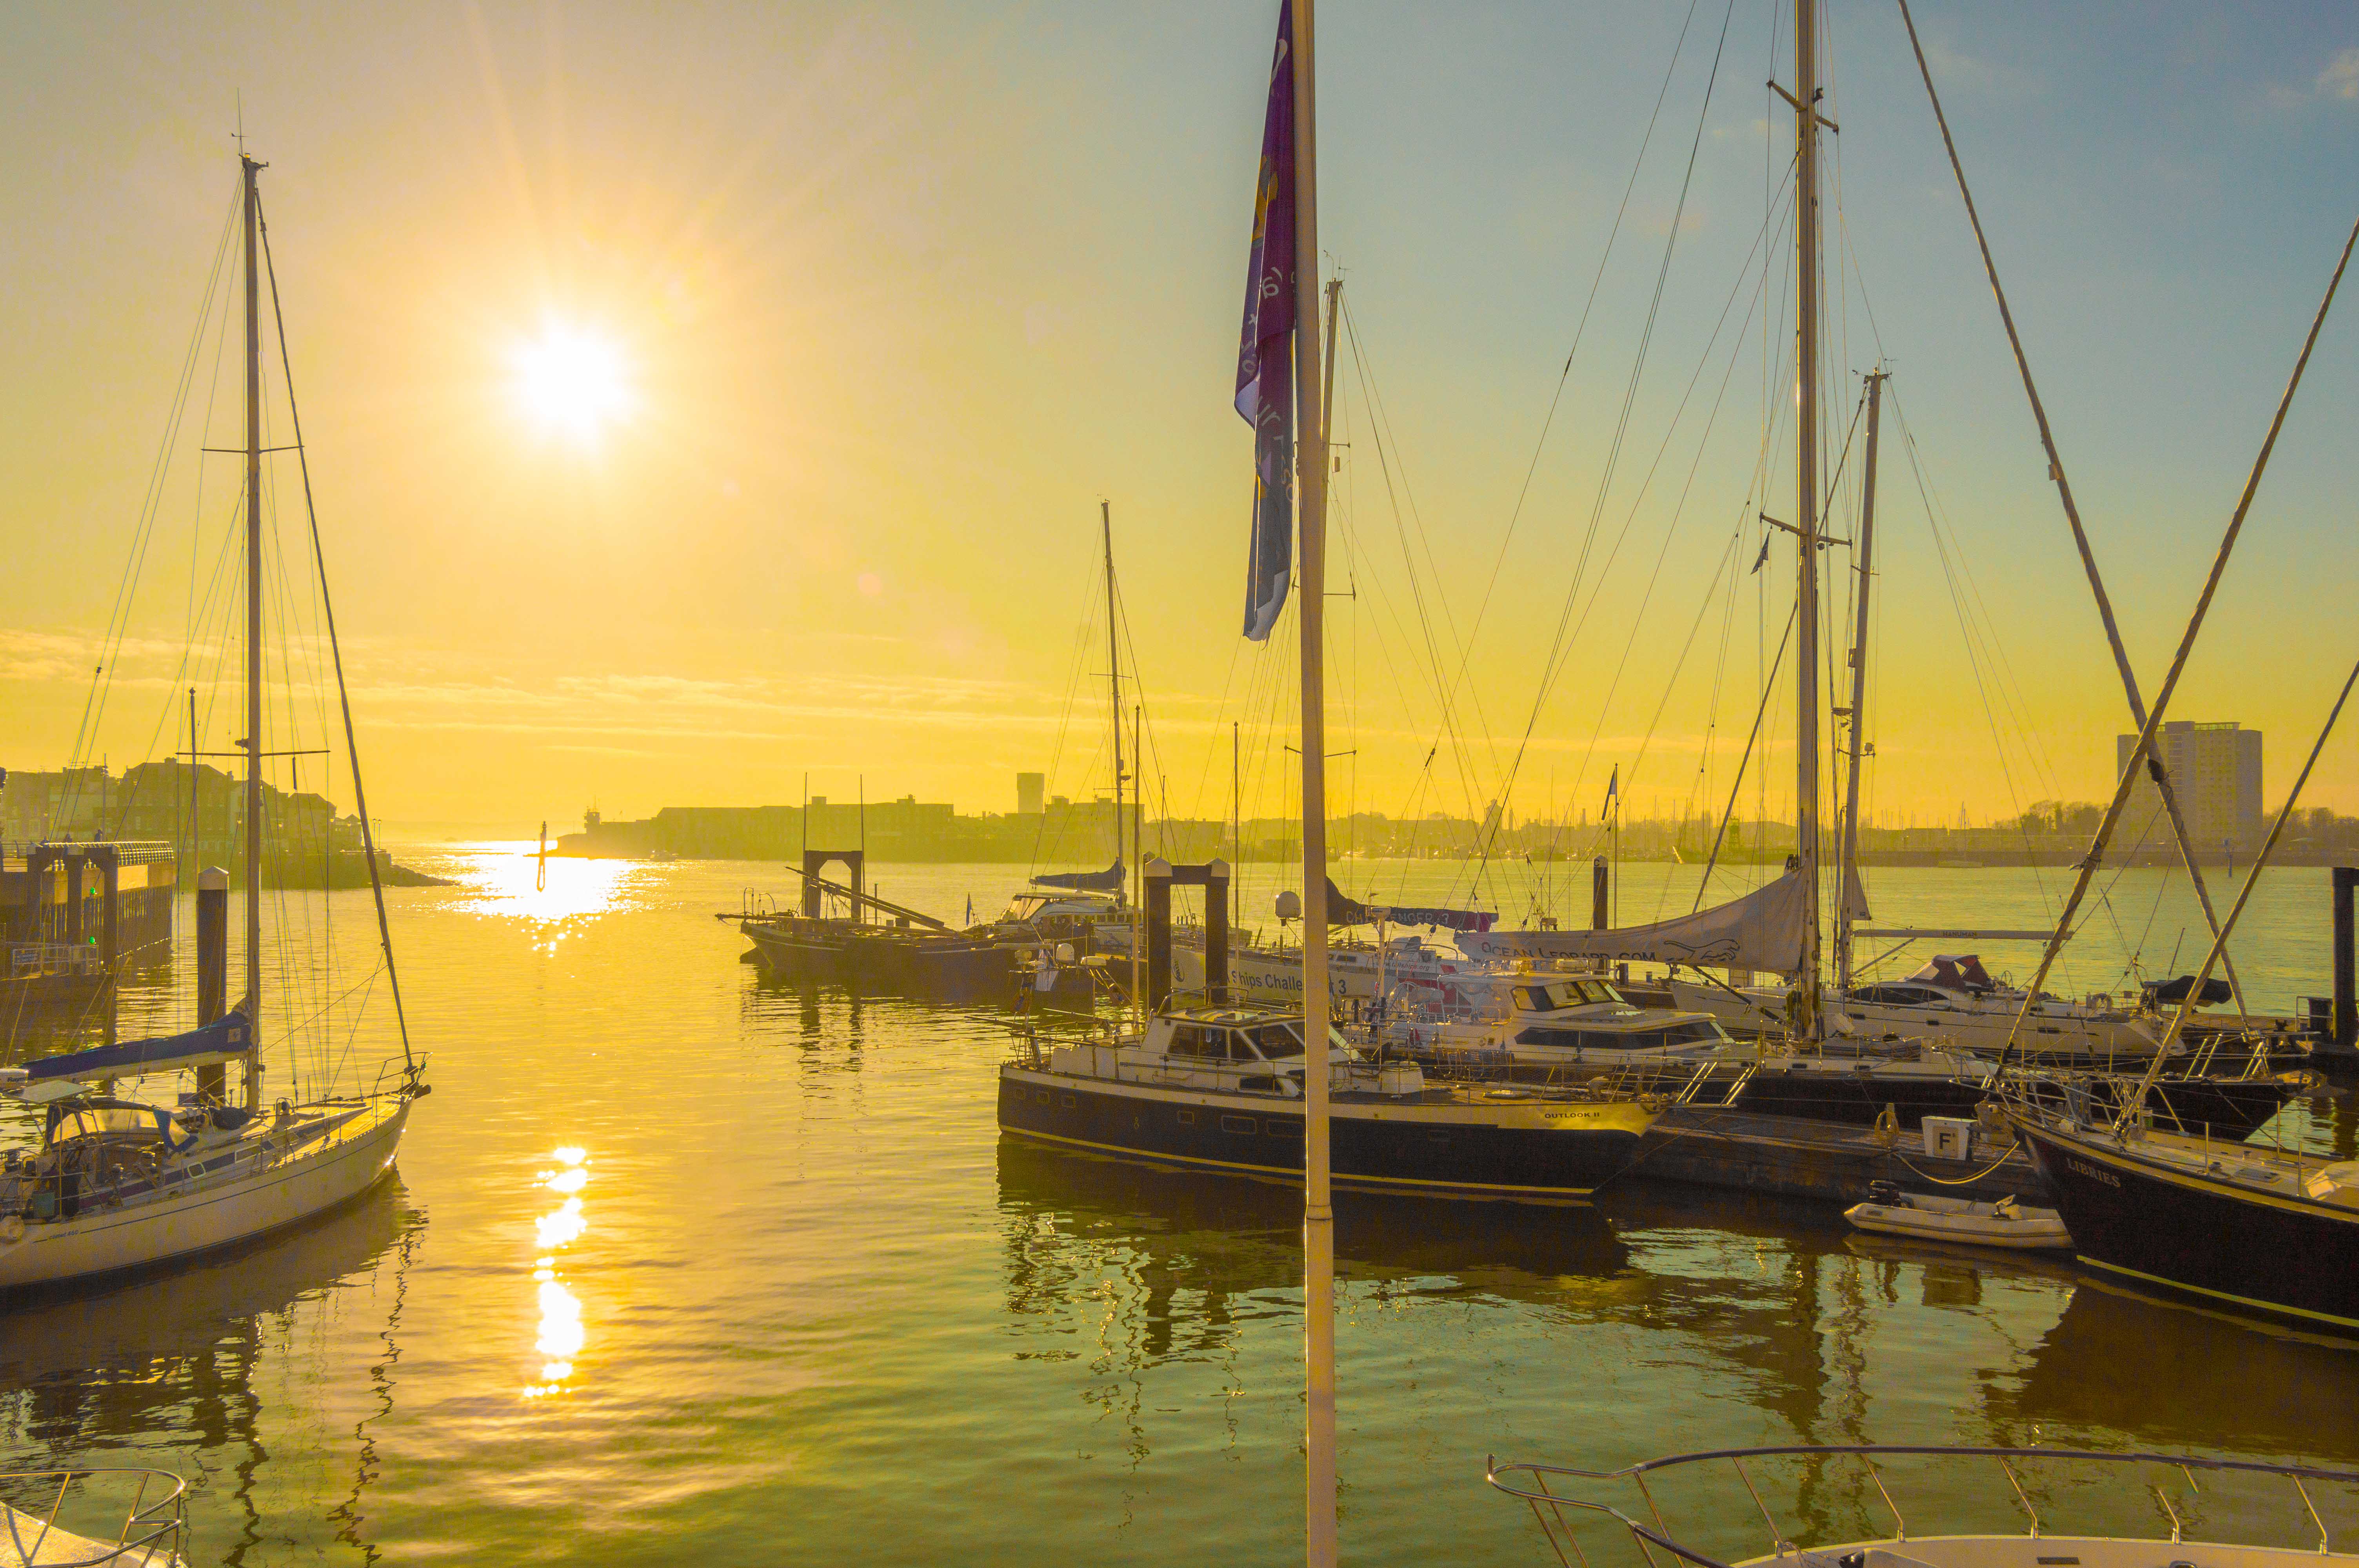
sea, dock, sunset, boat, evening, vehicle, tower, mast, sailing, bay, harbor, marina, port, sailboat, boats, ships, sail, watercraft, portsmouth, gunwharf, quays, sailing ship